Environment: real
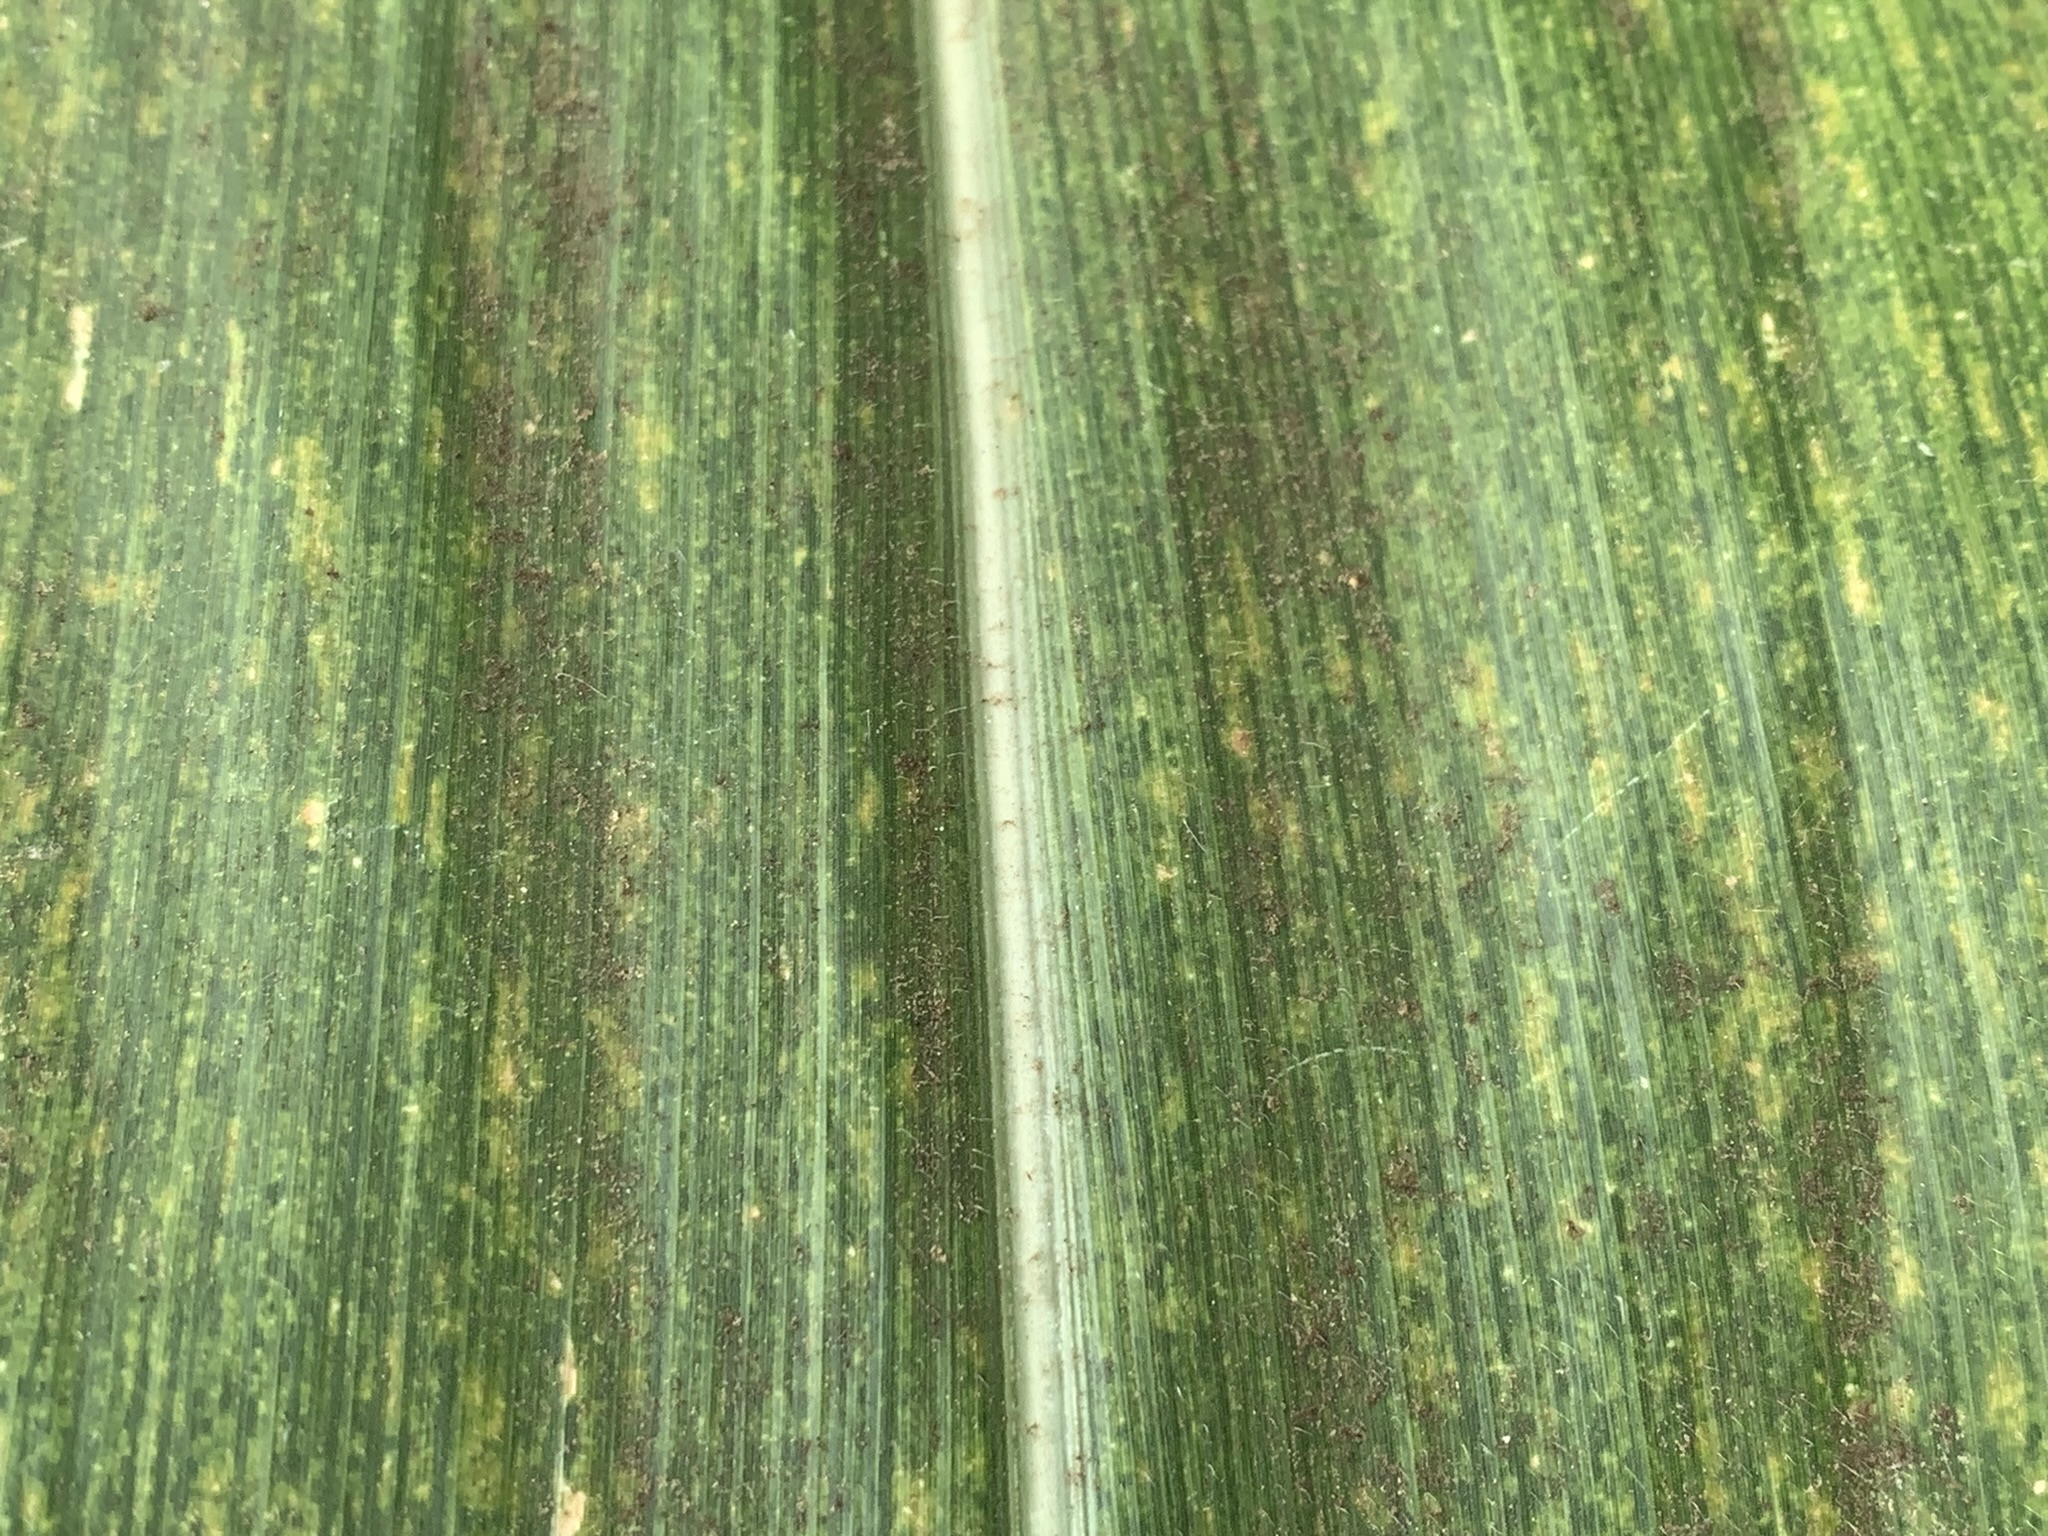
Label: lethal_necrosis